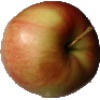
Label: Apple Red 2